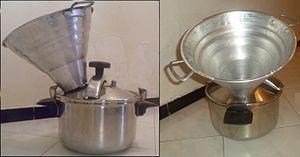
La cuisson à la vapeur est un mode de cuisson très ancien dans lequel la vapeur d'eau est utilisée comme gaz caloporteur. Les aliments sont déposés dans un ou plusieurs compartiments placés au-dessus d'une eau bouillante qui peut être aromatisée ou d'un bouillon.